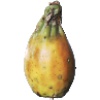
Label: cactus_fruit